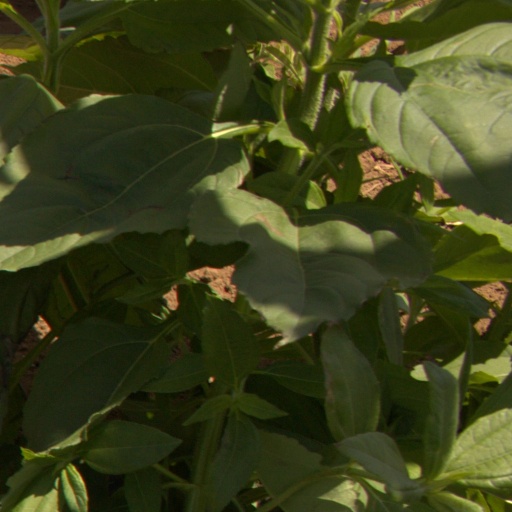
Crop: Jerusalem artichoke